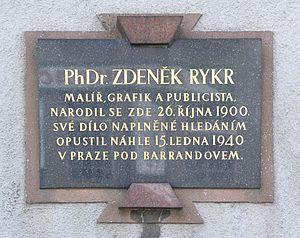
Zdenek Rykr est un peintre, illustrateur, graphiste, journaliste et scénographe tchécoslovaque.